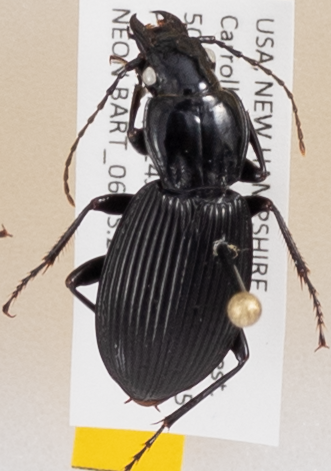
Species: Pterostichus lachrymosus
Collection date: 2019-07-24
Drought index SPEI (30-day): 0.54
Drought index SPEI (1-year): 1.13
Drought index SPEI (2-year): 0.8